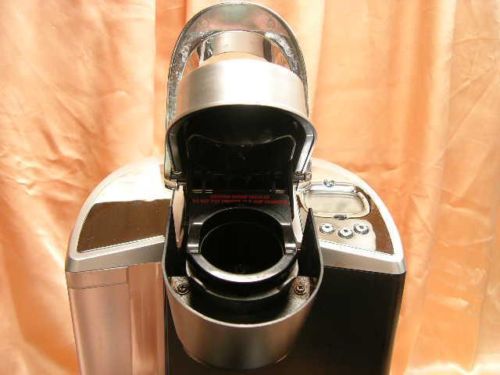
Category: coffee maker